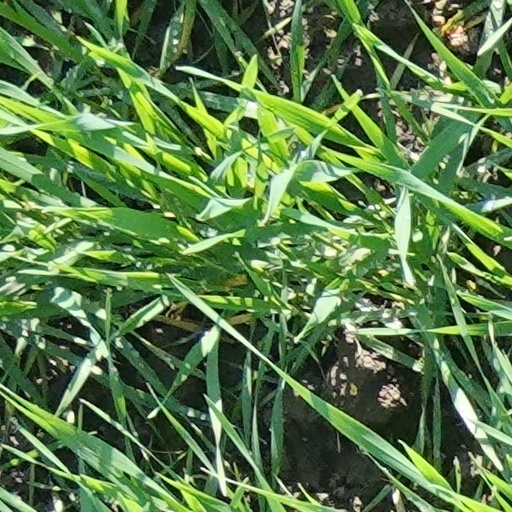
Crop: wheat